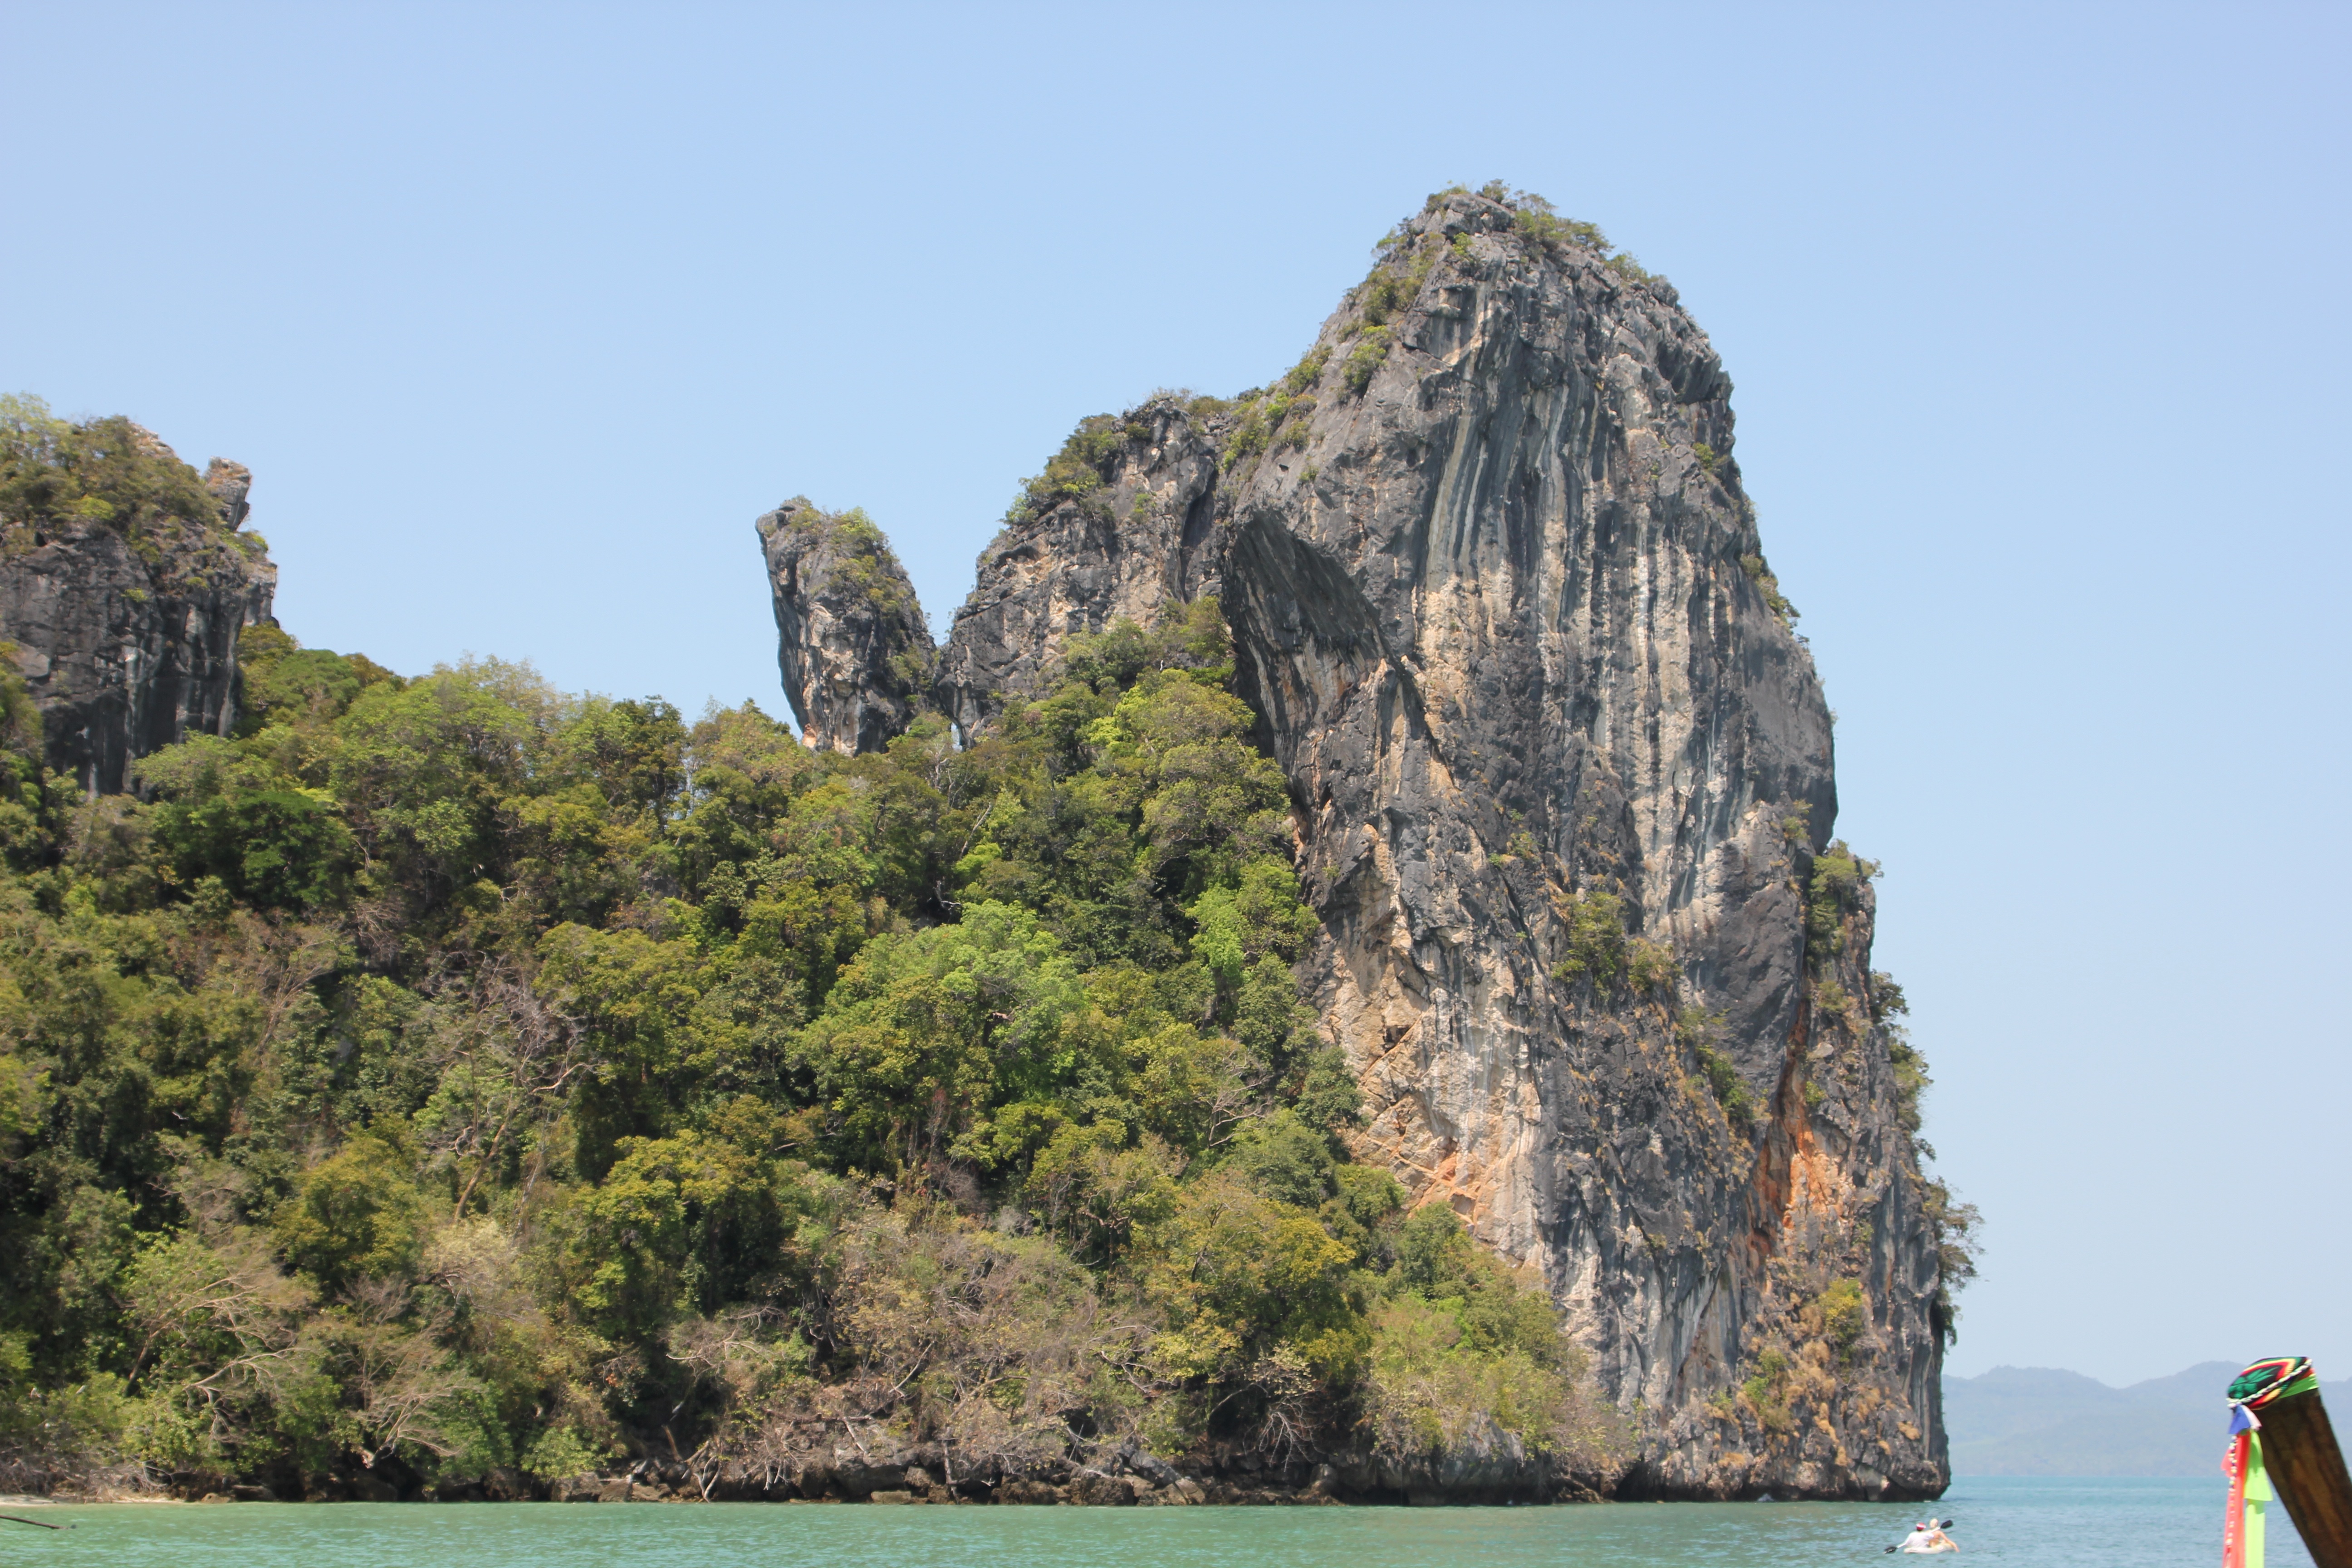
sea, coast, water, rock, mountain, cliff, bay, steep, terrain, landscapes, cape, landform